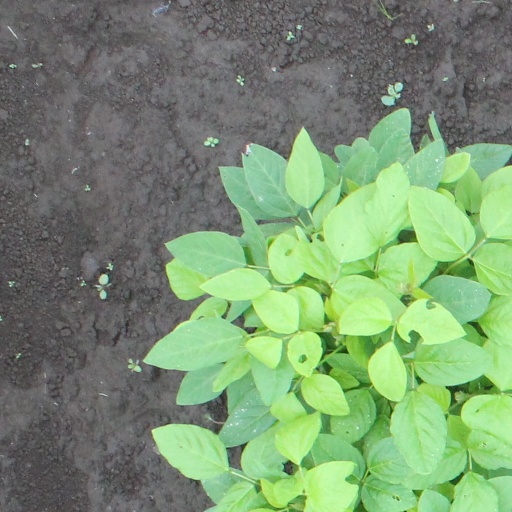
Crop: soybean